Fernando Tatís Jr.

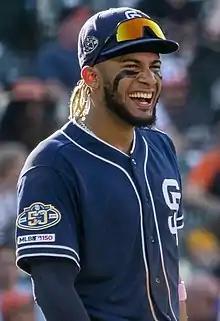
Tatís during his rookie season in 2019

At the beginning of 2019, Tatís was ranked as one of the top three prospects in baseball by MLB Pipeline, ESPN, "Baseball America", and Baseball Prospectus. On March 26, 2019, the Padres announced that Tatís made their Opening Day roster. In his major league debut, he recorded two hits against the San Francisco Giants. On April 1, 2019, Tatís hit his first major league home run.